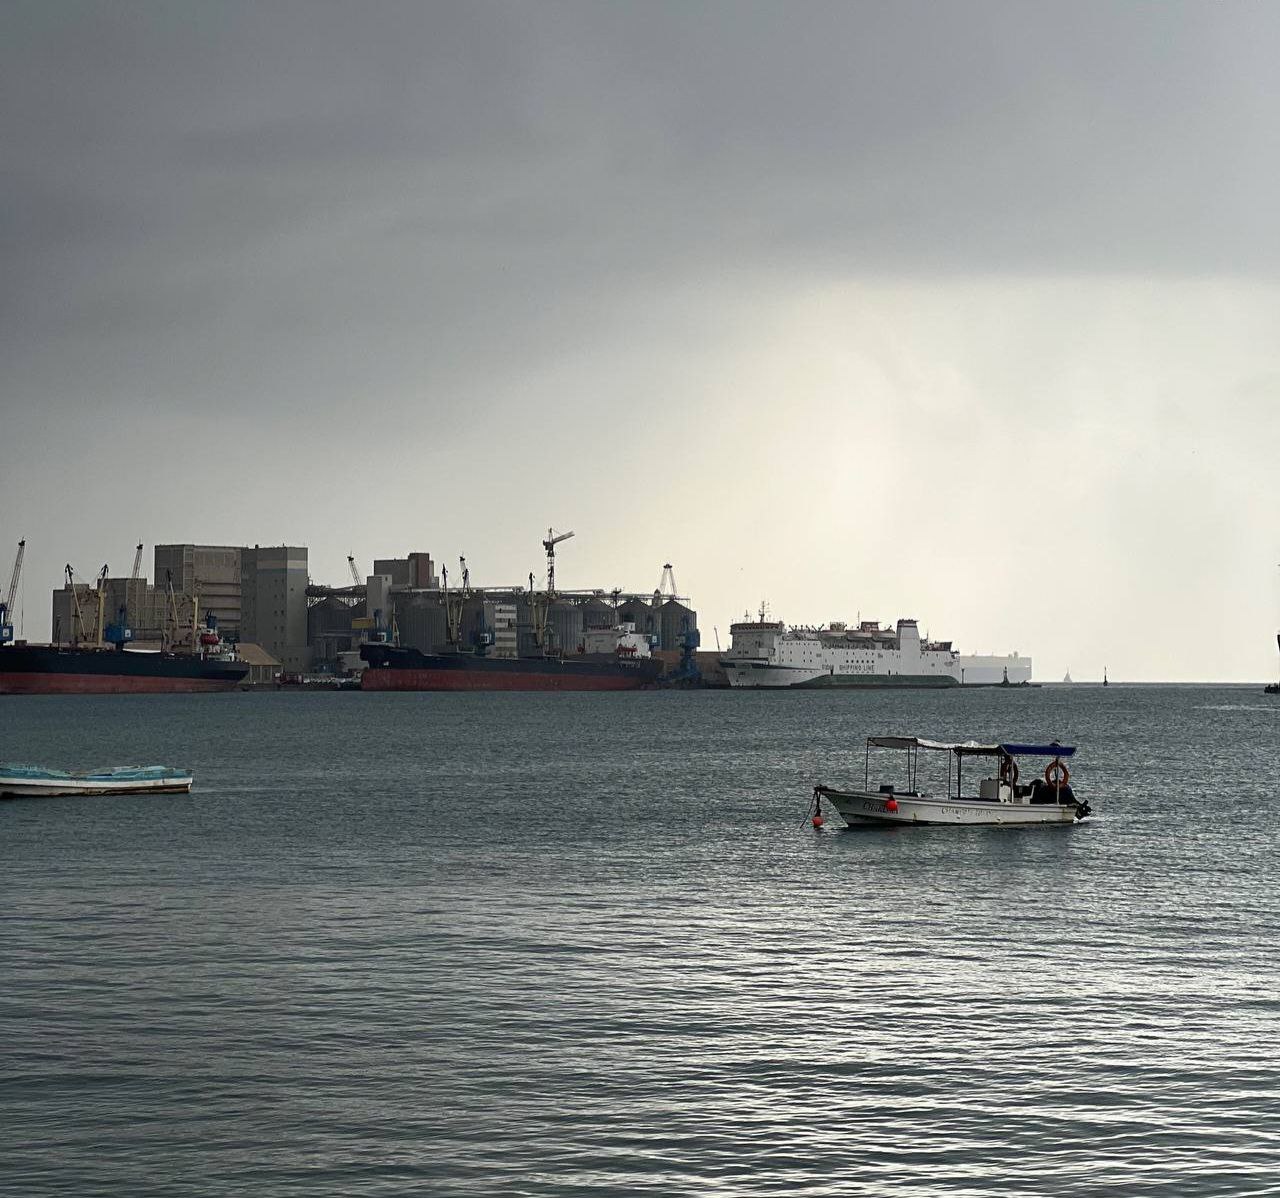
الوصف بالفصحى: مجموعة من السفن التجارية والبواخر راسية في الميناء تحت سماء ملبدة بالغيوم
الوصف بالعامية السودانية: وابورات وبواخر كتيرة مرصوصة في المينا والجو شكله فيهو غبار أو ضبابة خفيفة
التصنيف: Transportation
التصنيف الفرعي: Landscapes & nature